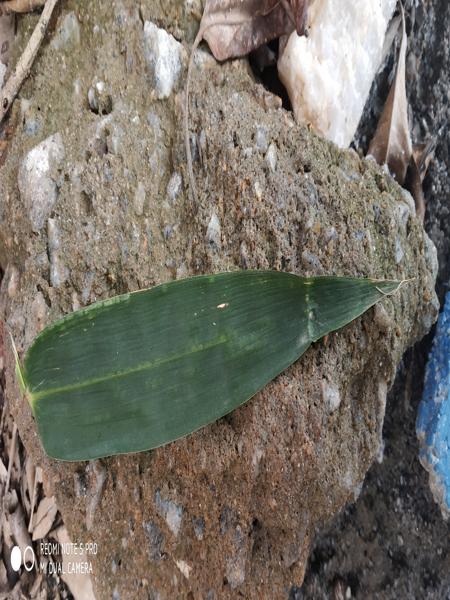
Plant: Bamboo